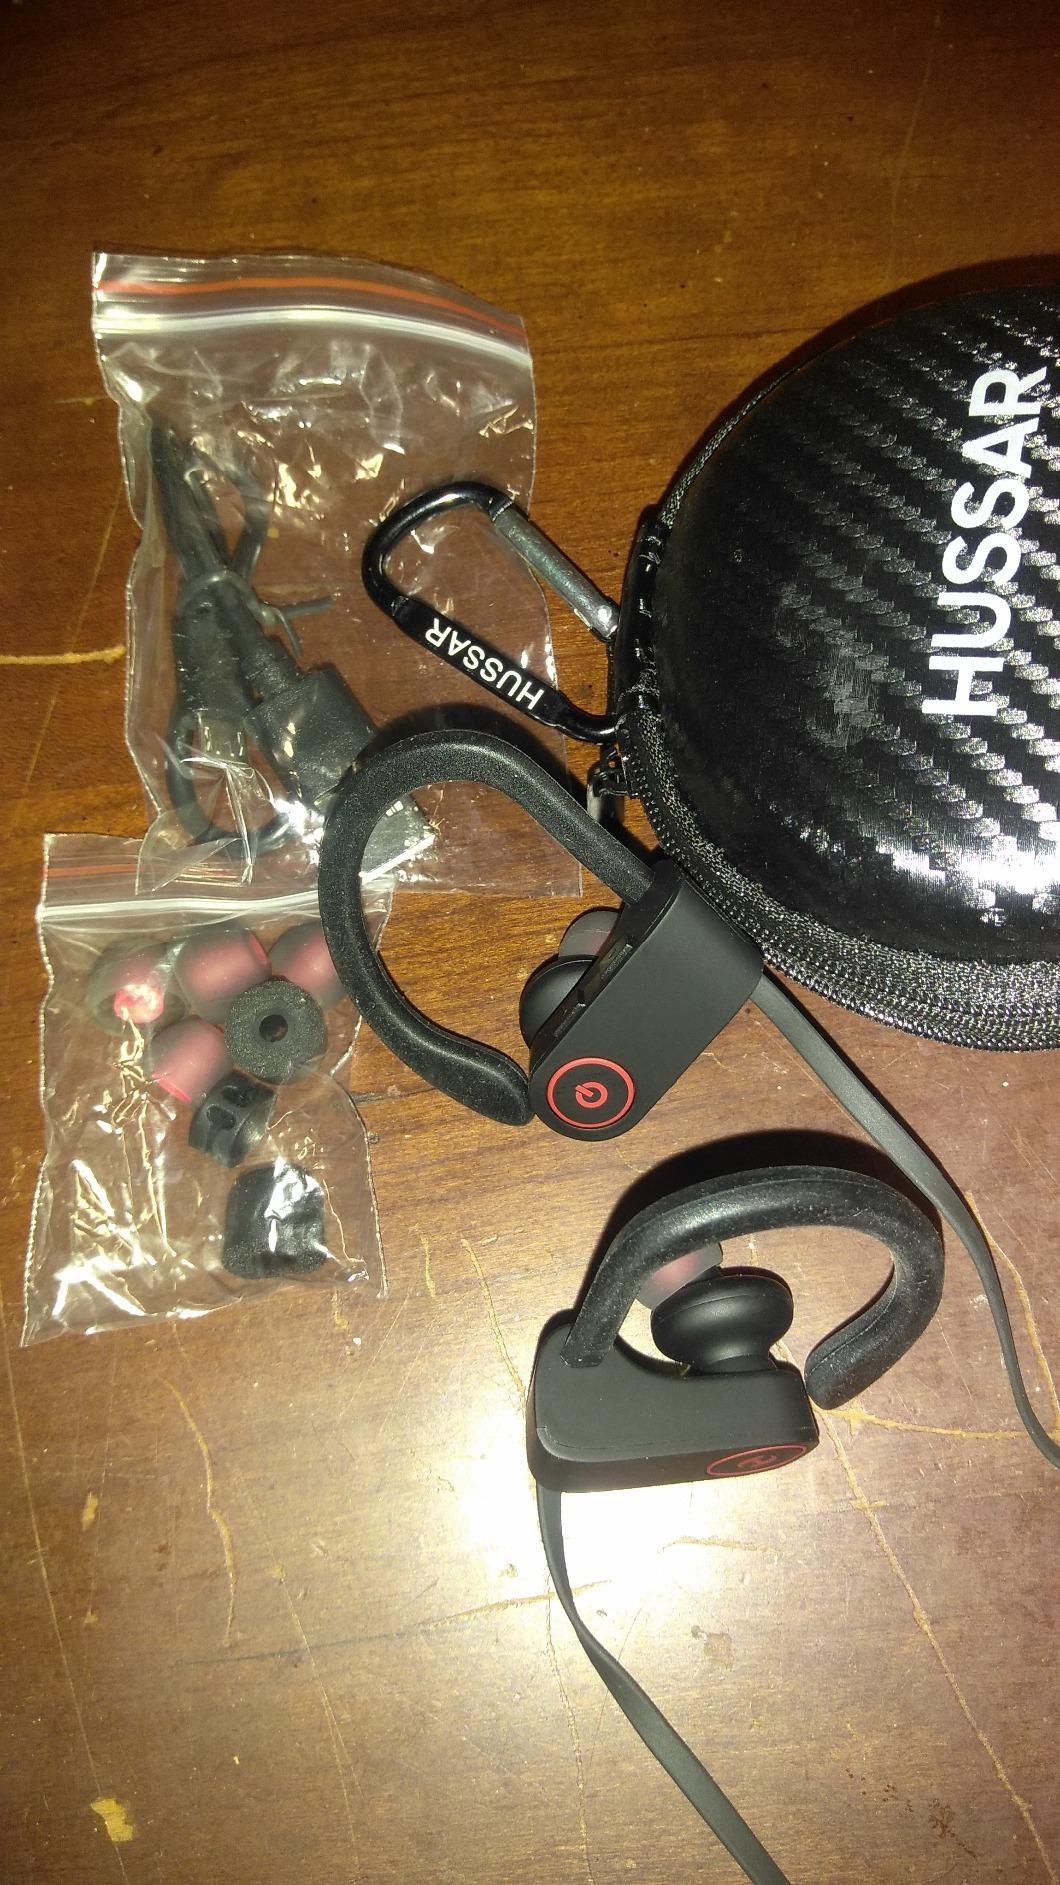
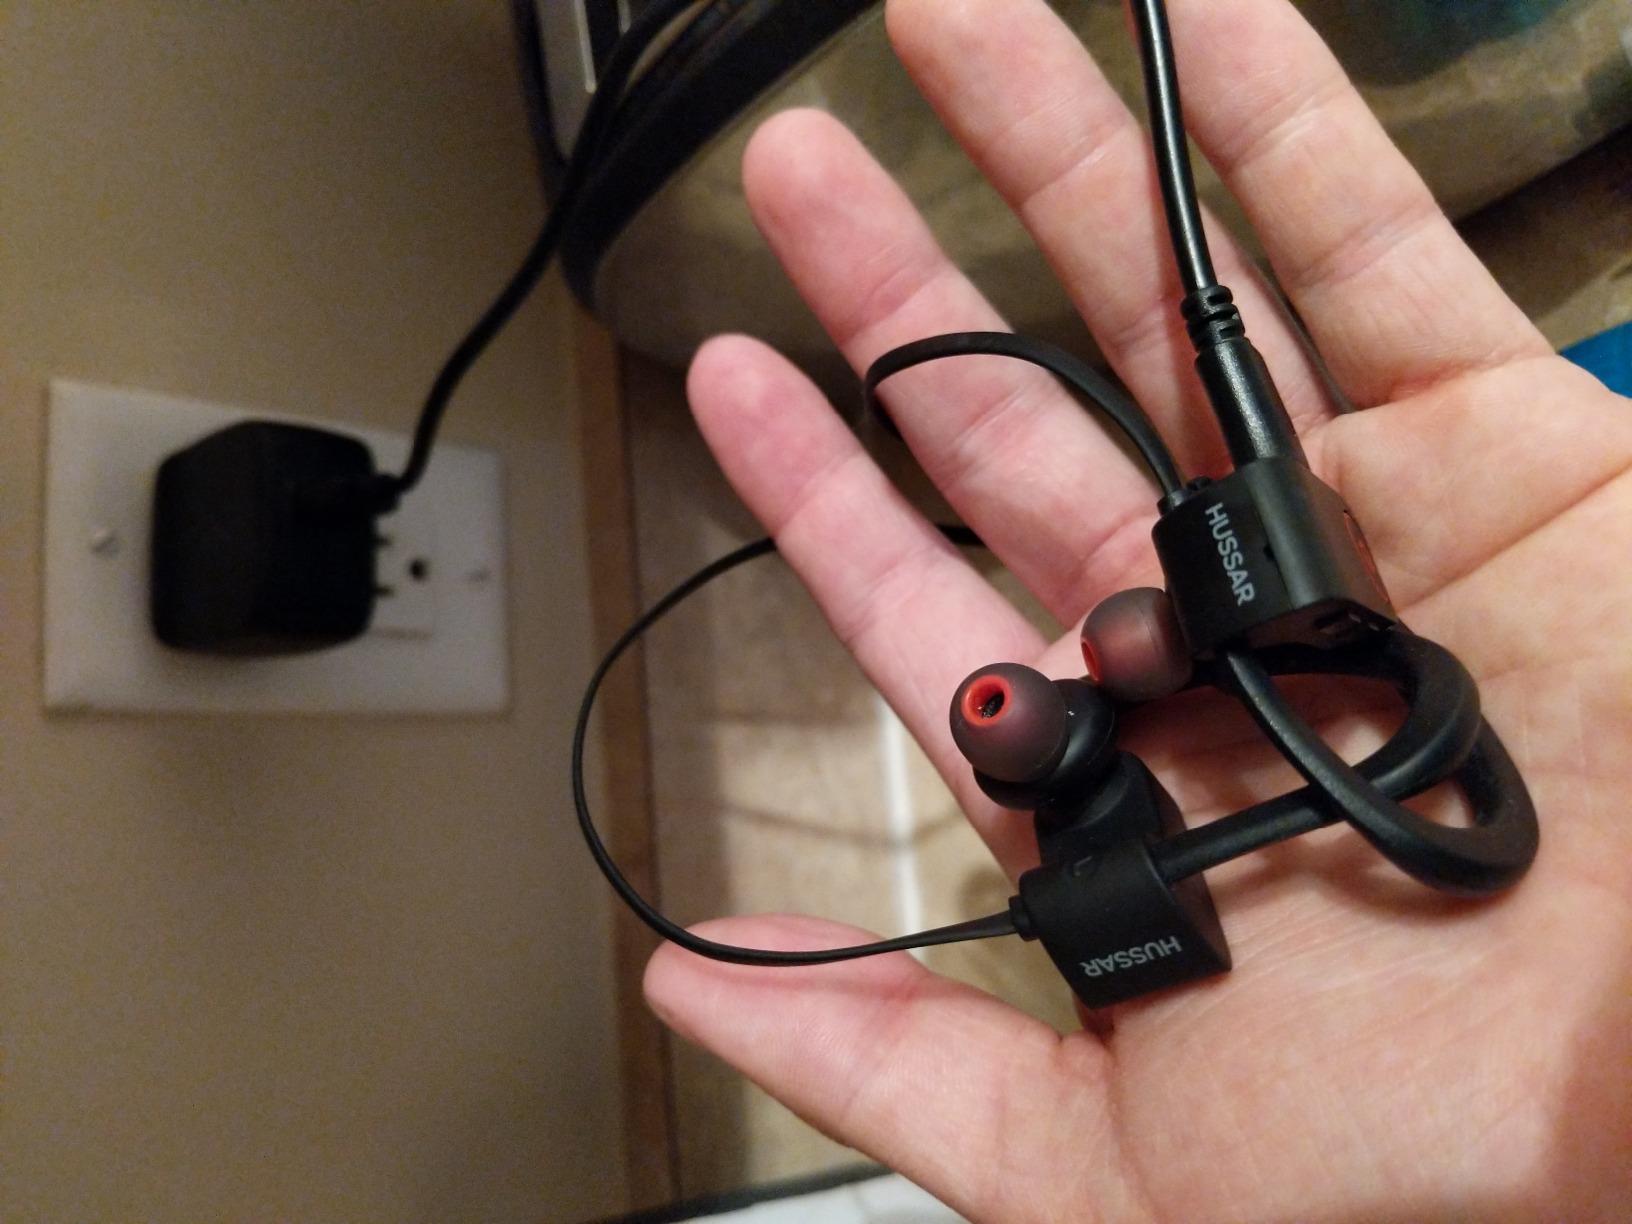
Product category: headphones
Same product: yes